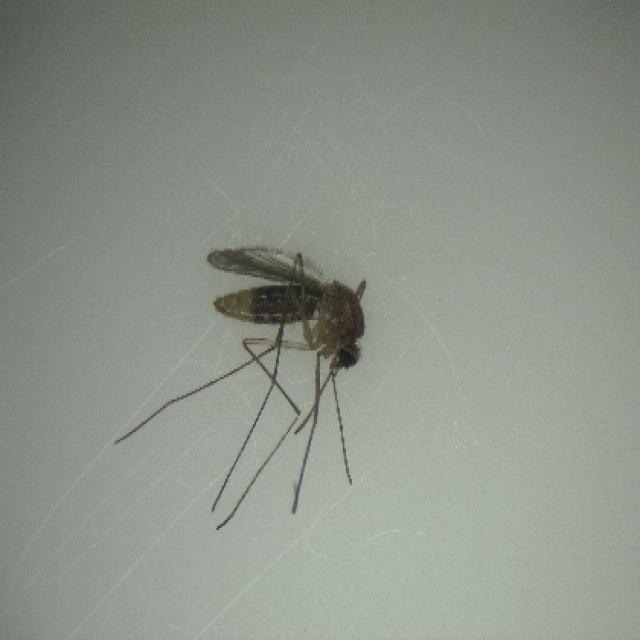
Species: culex_pipiens